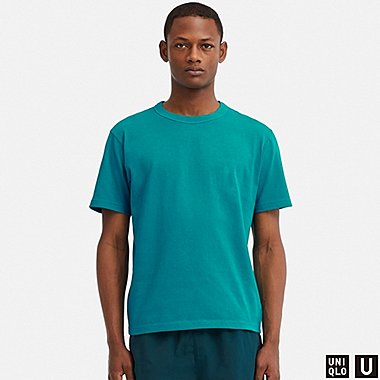
Gender: men